Carlos Quintanilla

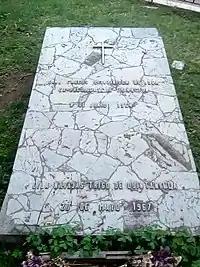

Following the inauguration of Peñaranda, Quintanilla left the Palacio Quemado and moved to Rome, where he served as the Bolivian ambassador to the Holy See until 1941.